Barbie: A Fairy Secret

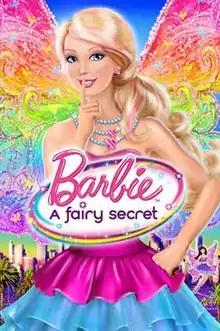
DVD cover

Barbie: A Fairy Secret is a 2011 animated fantasy film directed by William Lau and written by Elise Allen. Produced by Rainmaker Entertainment, it is the second film produced by Mattel Entertainment under the sales mark name of "Barbie Entertainment". It was first released on DVD on March 15, 2011, and made its television premiere on Nickelodeon on April 17, 2011. The 19th entry in the Barbie film series, it features the voices of Diana Kaarina, who reprised her role as Barbie, and Adrian Petriw as Ken. The plot has a shared universe with "," where Barbie must team up with her frenemy Raquelle to save Ken from marrying a fairy princess and being trapped in a fairy world forever.